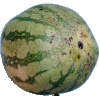
Label: watermelon